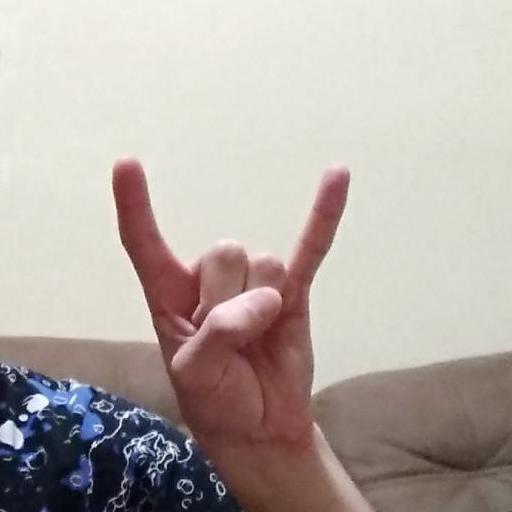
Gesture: rock